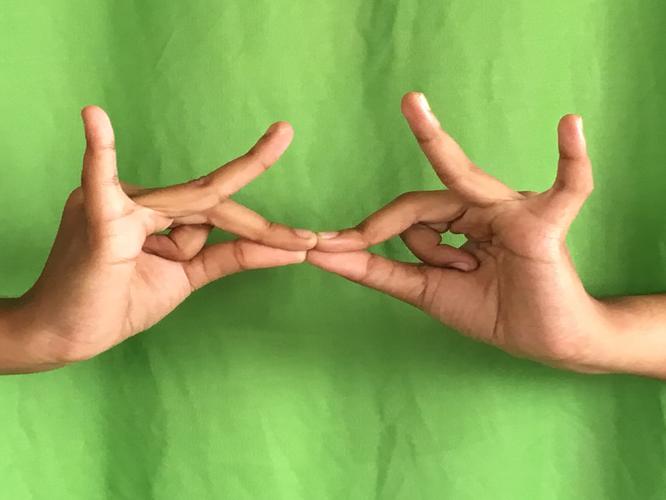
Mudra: Sakata
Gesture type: double_hand